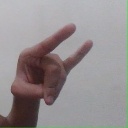
अक्षर: च